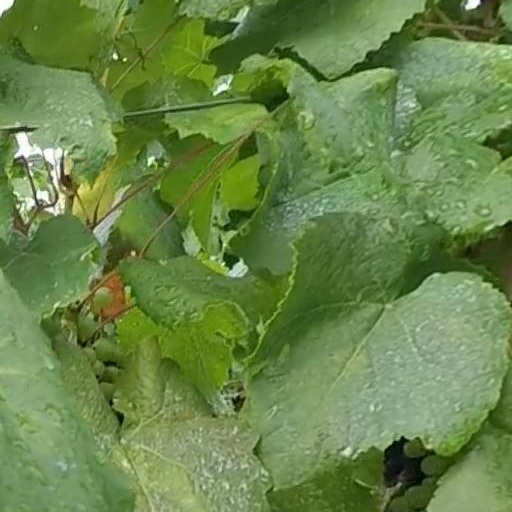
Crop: grape